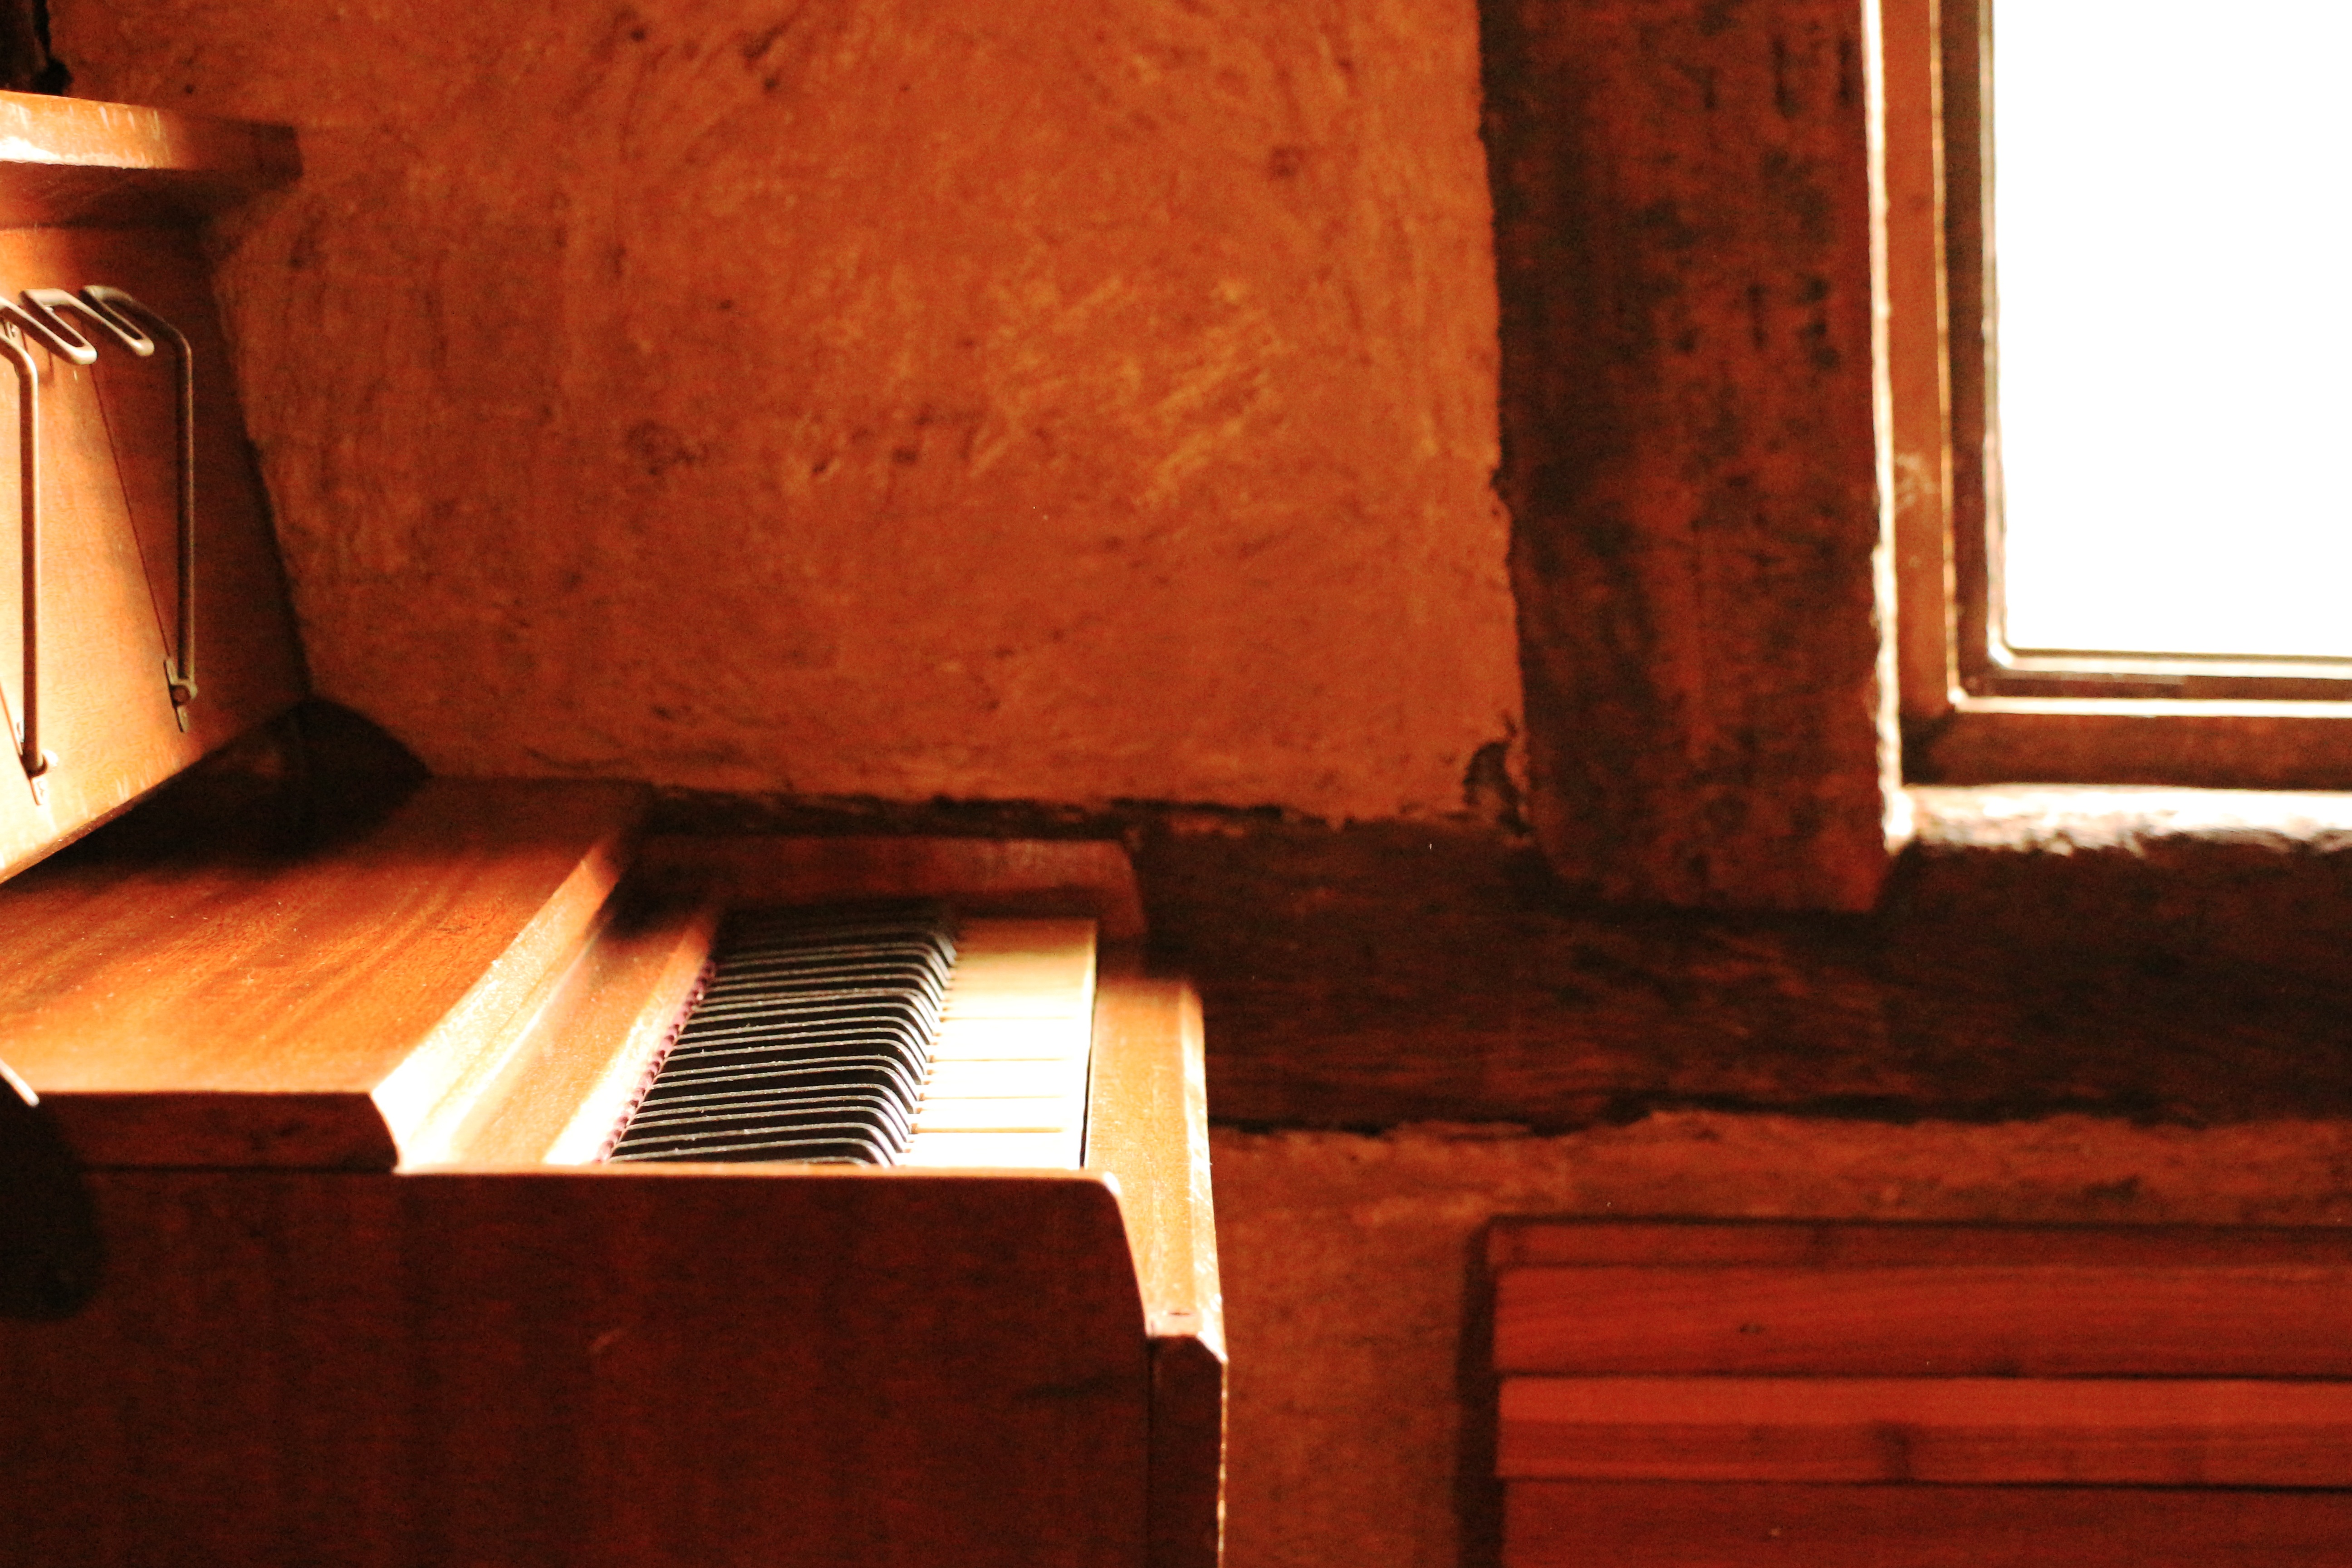
music, wood, keyboard, technology, floor, red, piano, musical instrument, interior design, hardwood, organ, flooring, wood flooring, string instrument